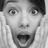
Emotion: surprise